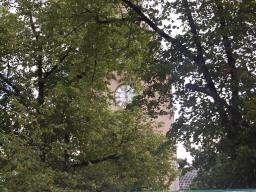
Label: Background_without_leaves